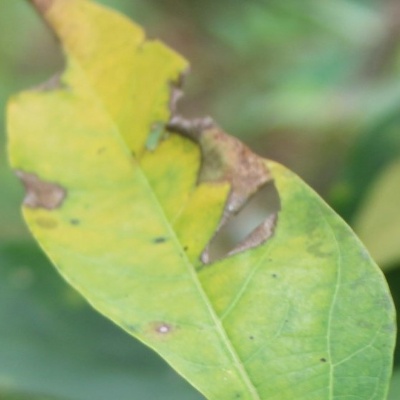
Crop: Cassava
Condition: brown spot